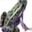
Label: frog